List of Saskatchewan municipal roads (600–699)

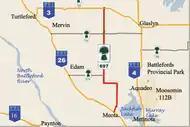
Highway 697

Highway 693 begins at the junction of the concurrency of Highway 55 and Highway 3 near Shellbrook in the RM of Shellbrook No. 493 and extends north to Highway 240 in Prince Albert National Park. Shellbrook is west of the beginning terminus by , and Crutwell is east . At km 0.0, travel on Highway 693 is north. At km 17.8, Highway 693 turns east. At km 18.6, it returns to northward travel along the western edge of Sturgeon Lake Indian reserve. Highway 693 continues north until Km 21.8 when it turns west departing from the western boundary of the Indian reserve. At Km 24.4, Highway 693 travels north. Then at Km 40.4, it turns east for . At Km 41.9, the highway returns to its northern routing. At Km 43.3, there is a turn in a north-east direction. The final mile post is Km 44.2 when Highway 693 connects with the terminal junction at Highway 240 in Prince Albert National Park. The highway is long.